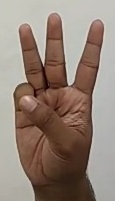
ASL sign: 6